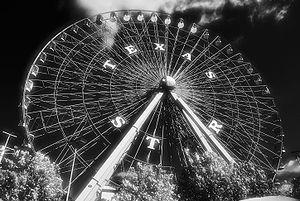
Une roue est une pièce mécanique de forme circulaire tournant autour d'un axe passant par son centre. La roue est l'une des huit machines simples, et, de ce fait, est utilisée sous de très nombreuses formes.